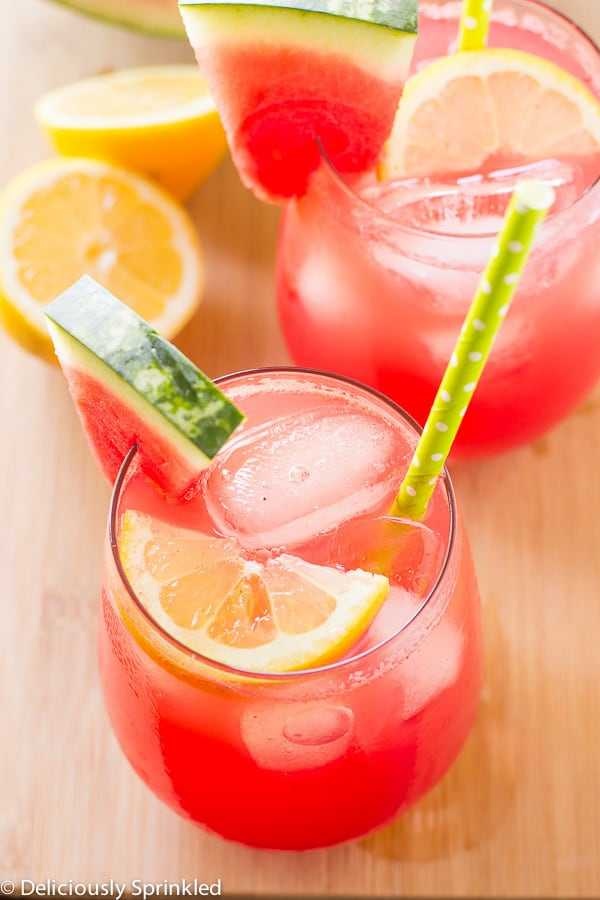
Label: Watermelon